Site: brandenburg
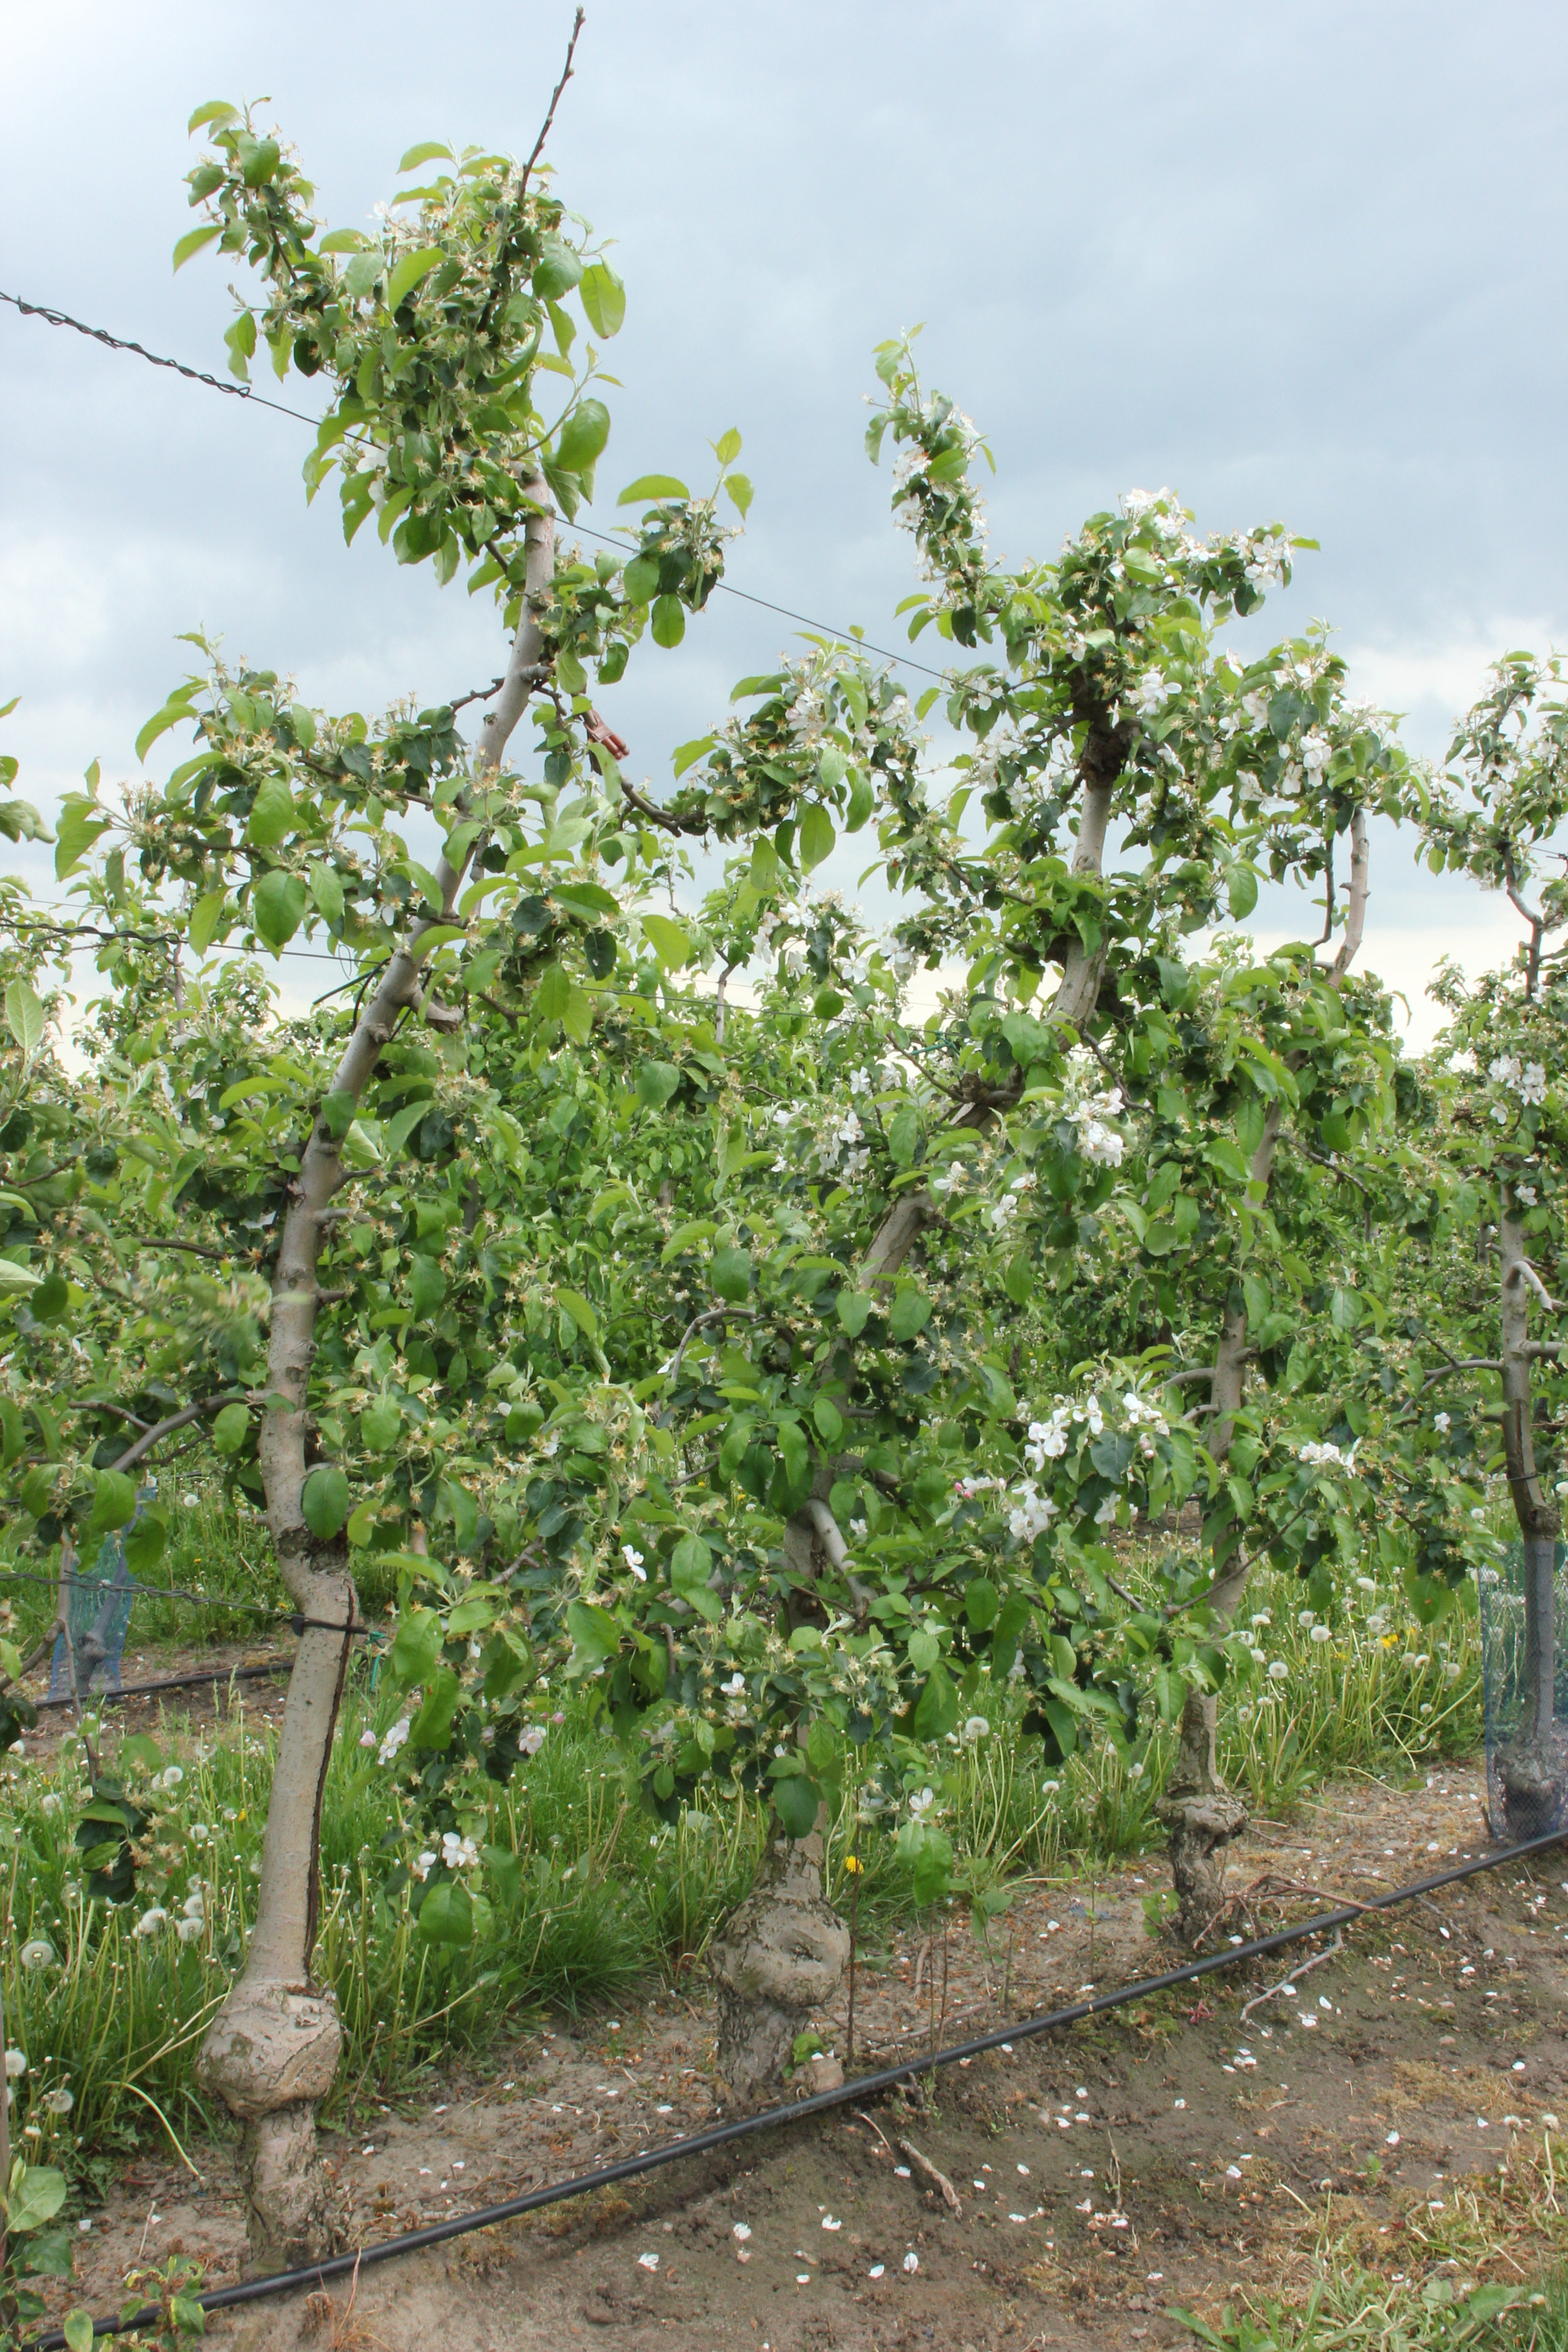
Growth stage (BBCH 67): Flowering